Fearless (1978 film)

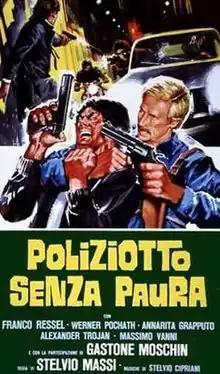
Film poster

Fearless is a 1978 "poliziottesco" film directed by Stelvio Massi.